William B. T. Trego

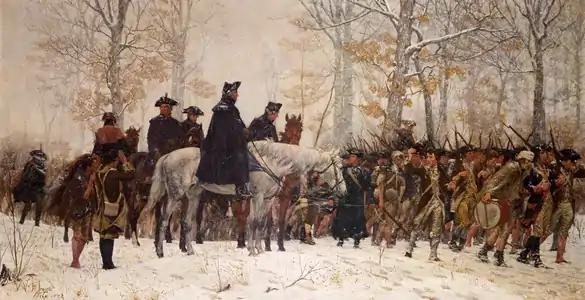
"The March to Valley Forge" (1883), Museum of the American Revolution

In an 1882 Academy exhibition, Trego won the first Toppan Prize for his work, "Battery of Light Artillery en Route," and the painting was subsequently purchased for the Academy by Fairman Rogers. In 1883, Trego received what he thought was a snub from the Academy when the art jury for the Temple Competition of Historical Paintings, a competition intended to help revive historical painting by limiting entries to depictions of the American War of Independence", decided there were no paintings of sufficient quality to merit a 1st or second place, and awarded Trego 3rd place for his painting of George Washington and his troops called "The March to Valley Forge". Trego sued the Academy on the grounds that if his painting was the best overall, it should receive first place (and he should get the $3,000 prize money). In 1886, he lost the case, with the Pennsylvania Supreme Court ruling the jury was well within their rights under the contract of the exhibit to award prizes as they saw fit.